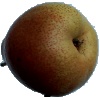
Label: pear_forelle